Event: Nepal Earthquake
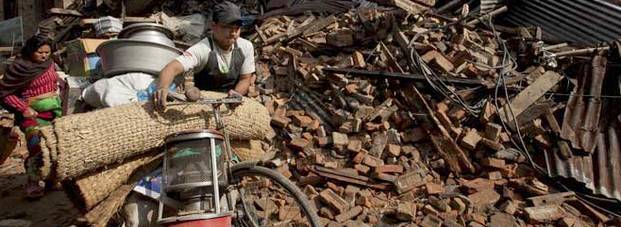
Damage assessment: damage